Ilnur Alshin

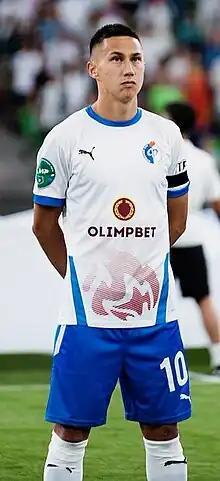
Alshin with Fakel in 2022

Ilnur Tufikovich Alshin (born 31 August 1993) is a Russian professional football player who plays as a winger (on left or right) for Fakel Voronezh.